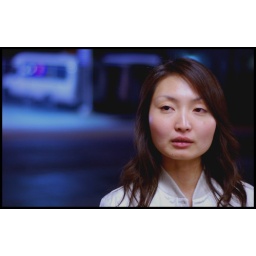
Why did I put the black box around this picture...i haven't got a clue.